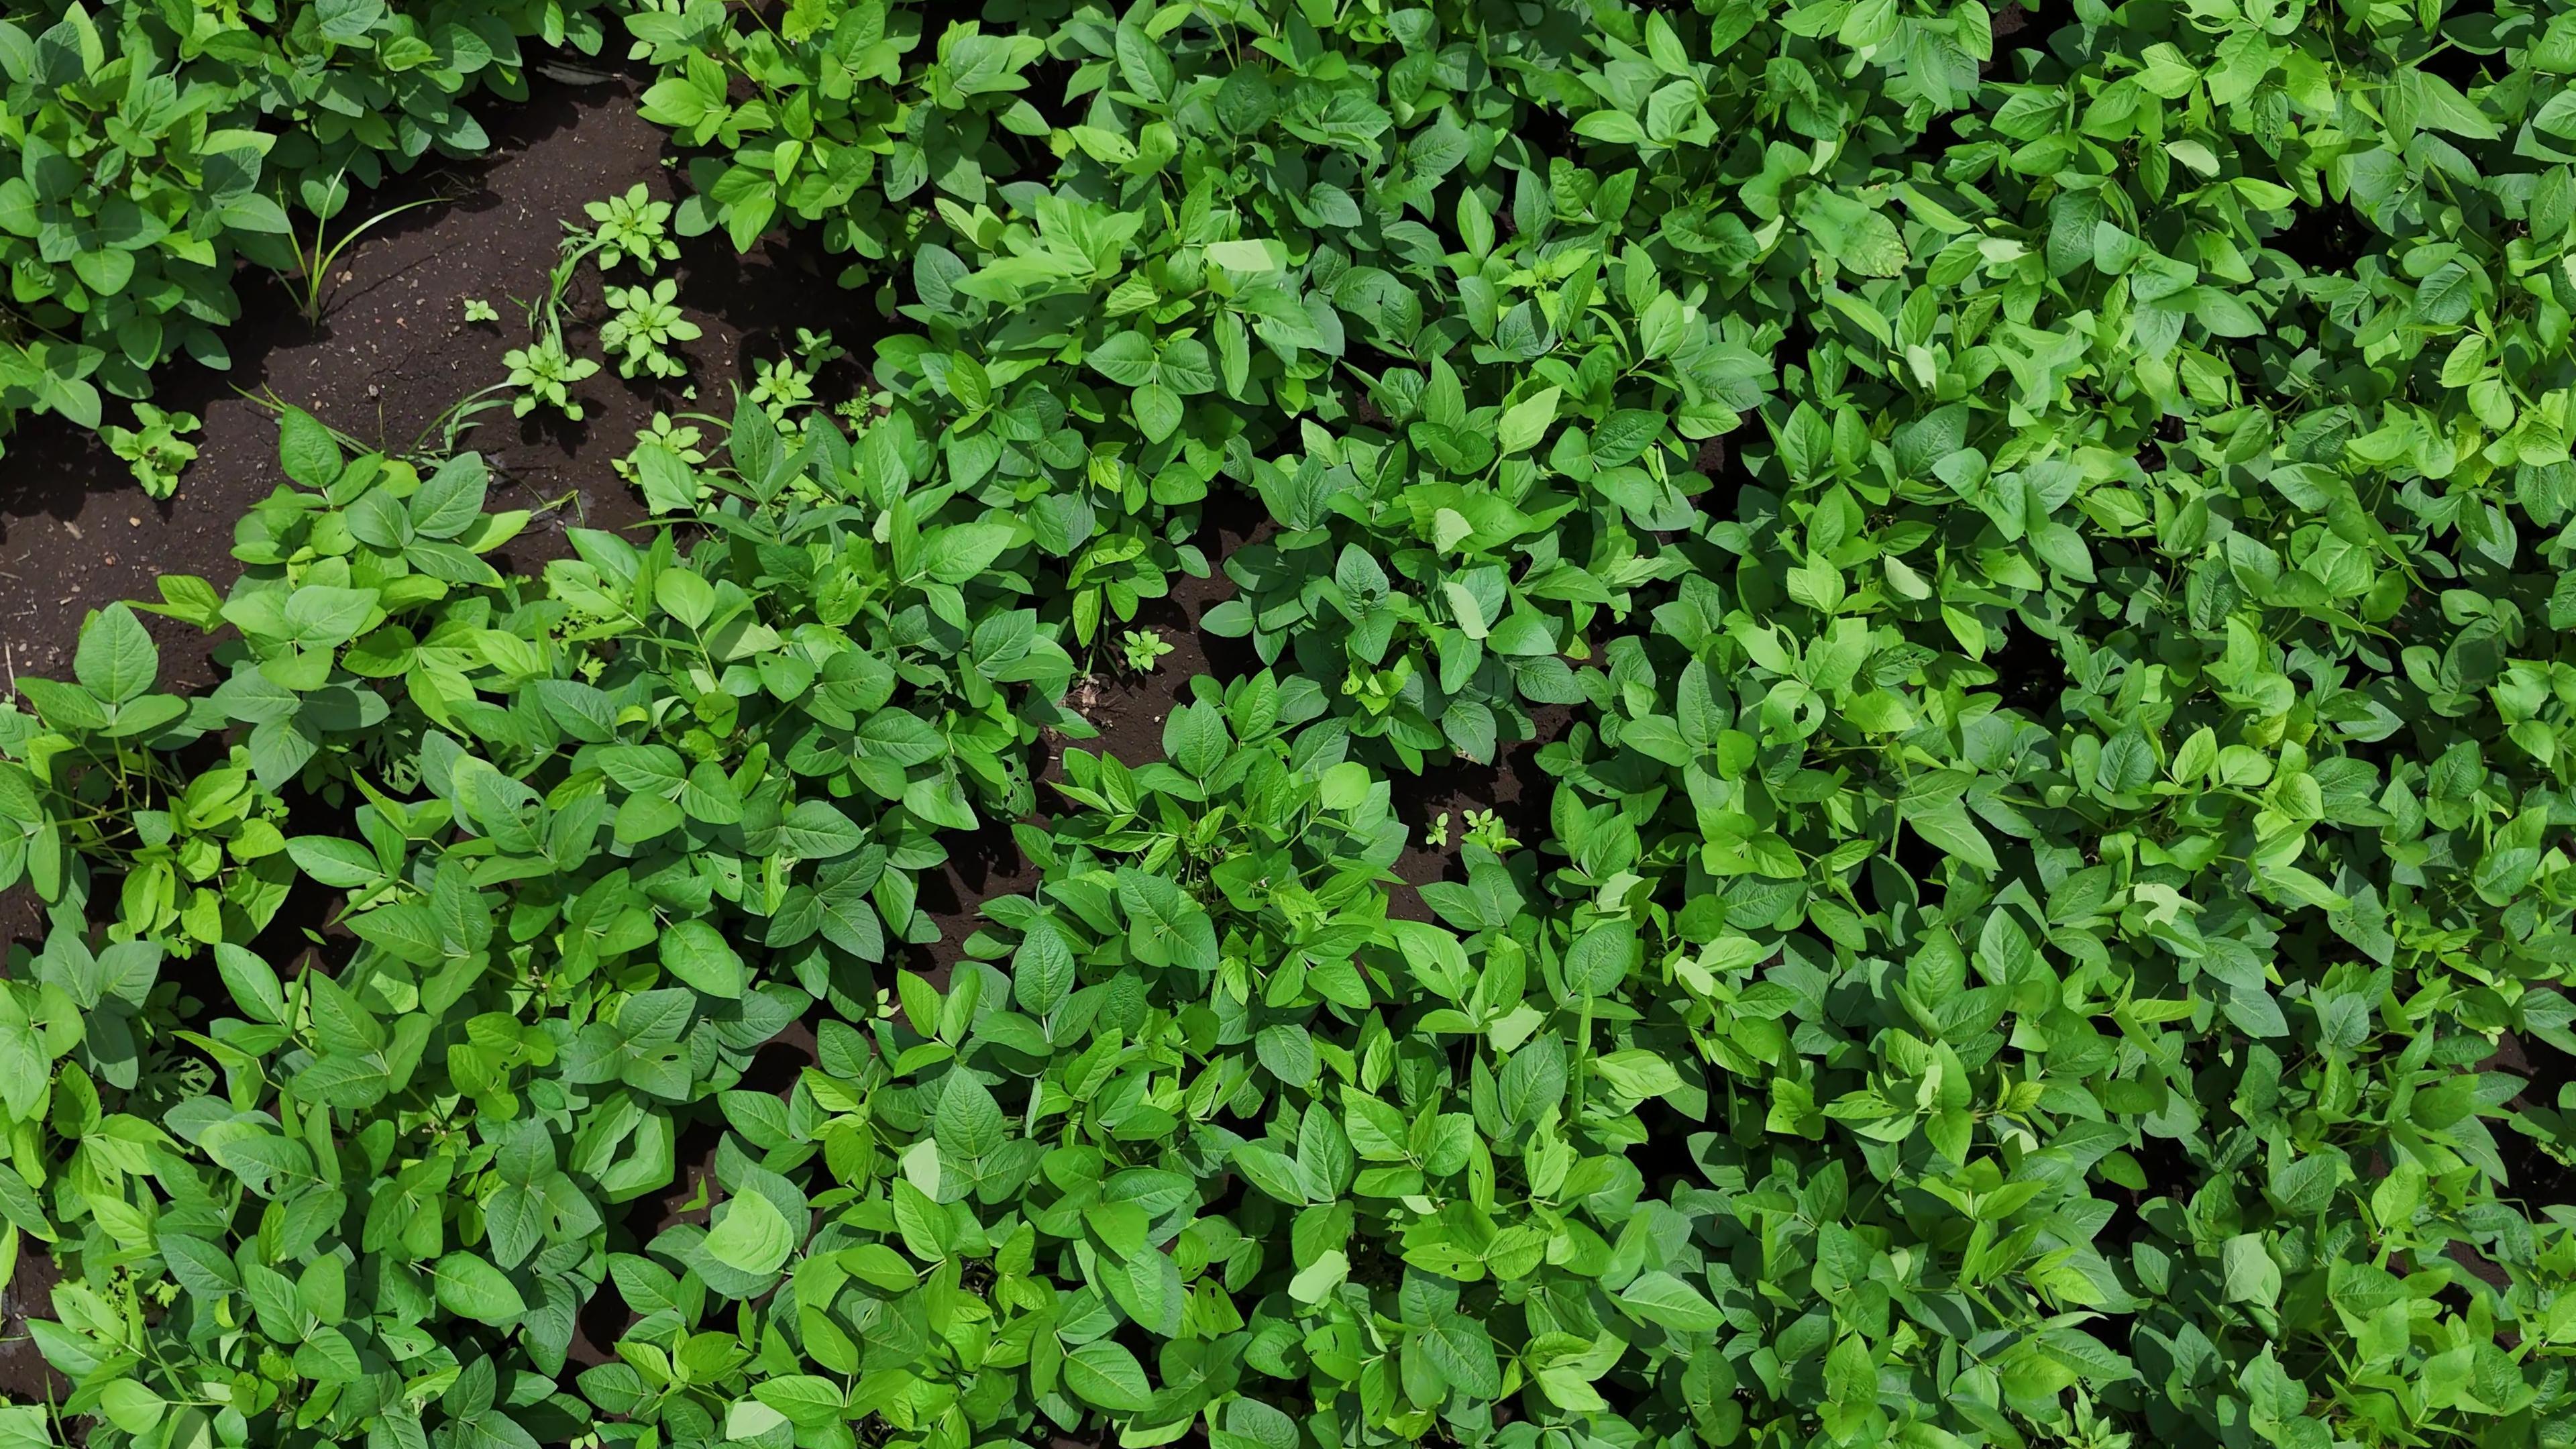
Label: Healthy